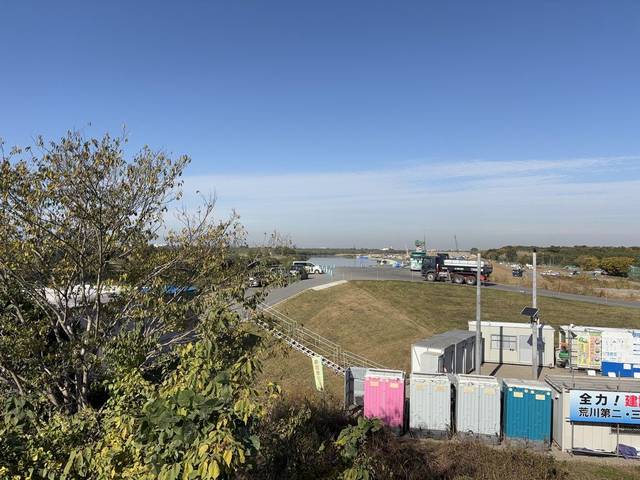
Region: Japan
Coordinates: 35.857, 139.591